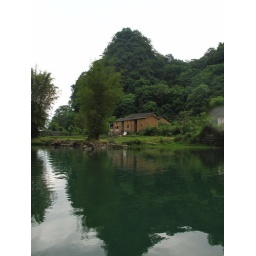
nice little house beside the river